Chuck Knoblauch

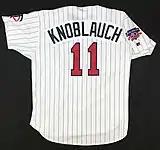
1997 Minnesota Twins #11 Chuck Knoblauch home jersey

Knoblauch was drafted by the Minnesota Twins in the first round of the 1989 MLB draft. Knoblauch won the American League Rookie of the Year award and a World Series ring as a member of the 1991 Minnesota Twins. In Game 7 of the World Series, Knoblauch attempted to deceive Lonnie Smith by appearing to start a double play on a Terry Pendleton double (causing Smith to get only to third base when he might have scored for the Atlanta Braves). Smith claimed he lost track of the ball and Knoblauch's decoy was not a factor.